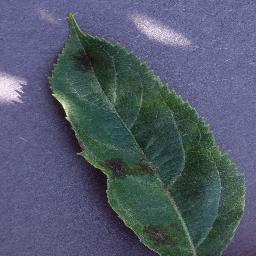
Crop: apple
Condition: scab